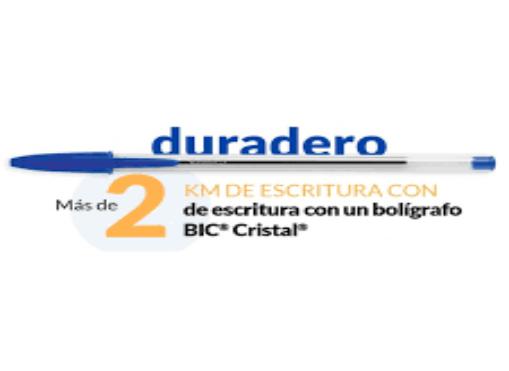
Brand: bic cristal
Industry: Necessities